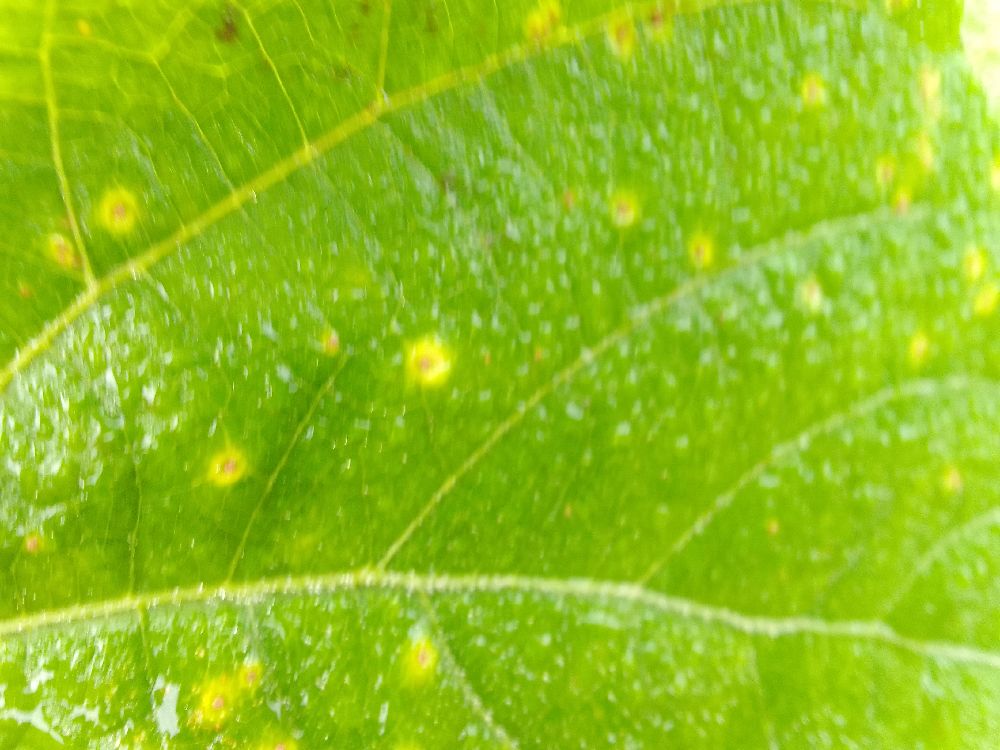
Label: rust